Canada Bay

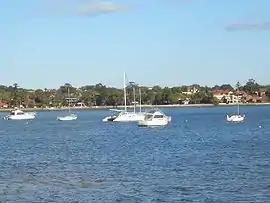
Boats on Canada Bay.

The shoreline of Canada Bay is largely open parkland, with some residential use to the north and east. The City West Link Road, a major arterial road, runs along the southern shore of the bay.